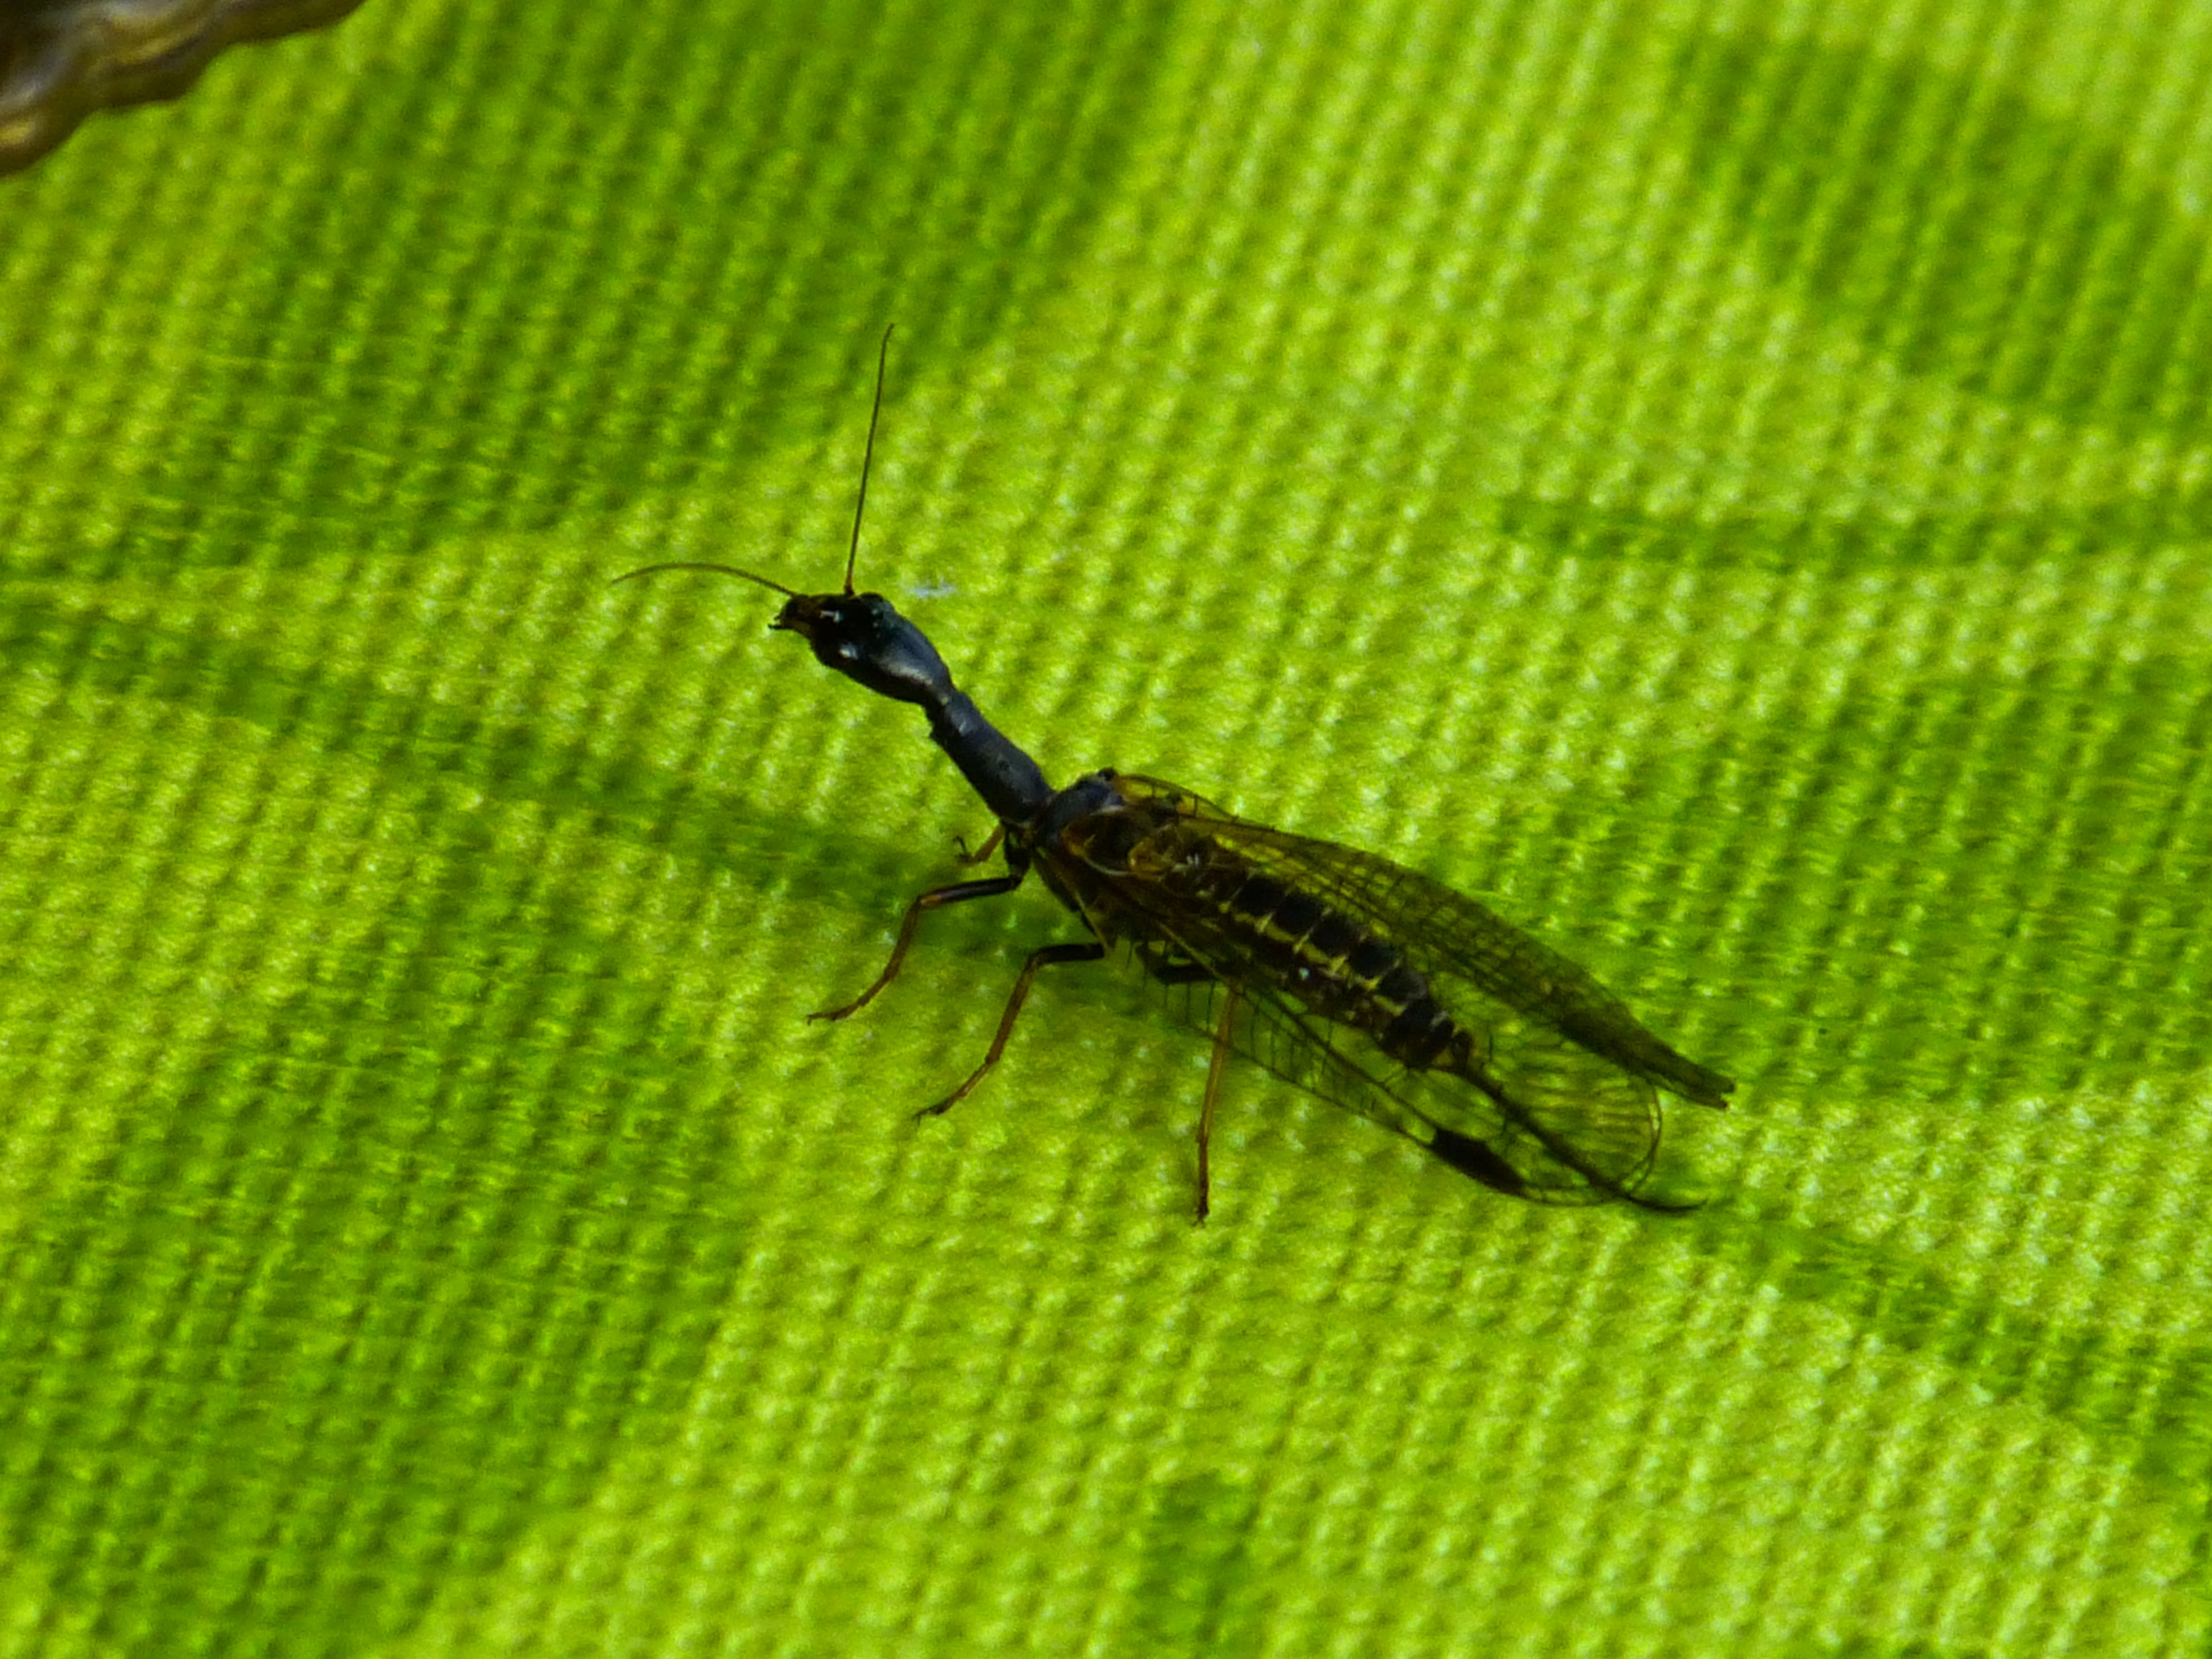
leaf, animal, cute, green, insect, fauna, invertebrate, close up, nice, beetle, graduation, weevil, macro photography, arthropod, probe, long jibe, net winged insects, kamelhalsfliege, sczwarz, flueger, raphidioptera, neuroptera like